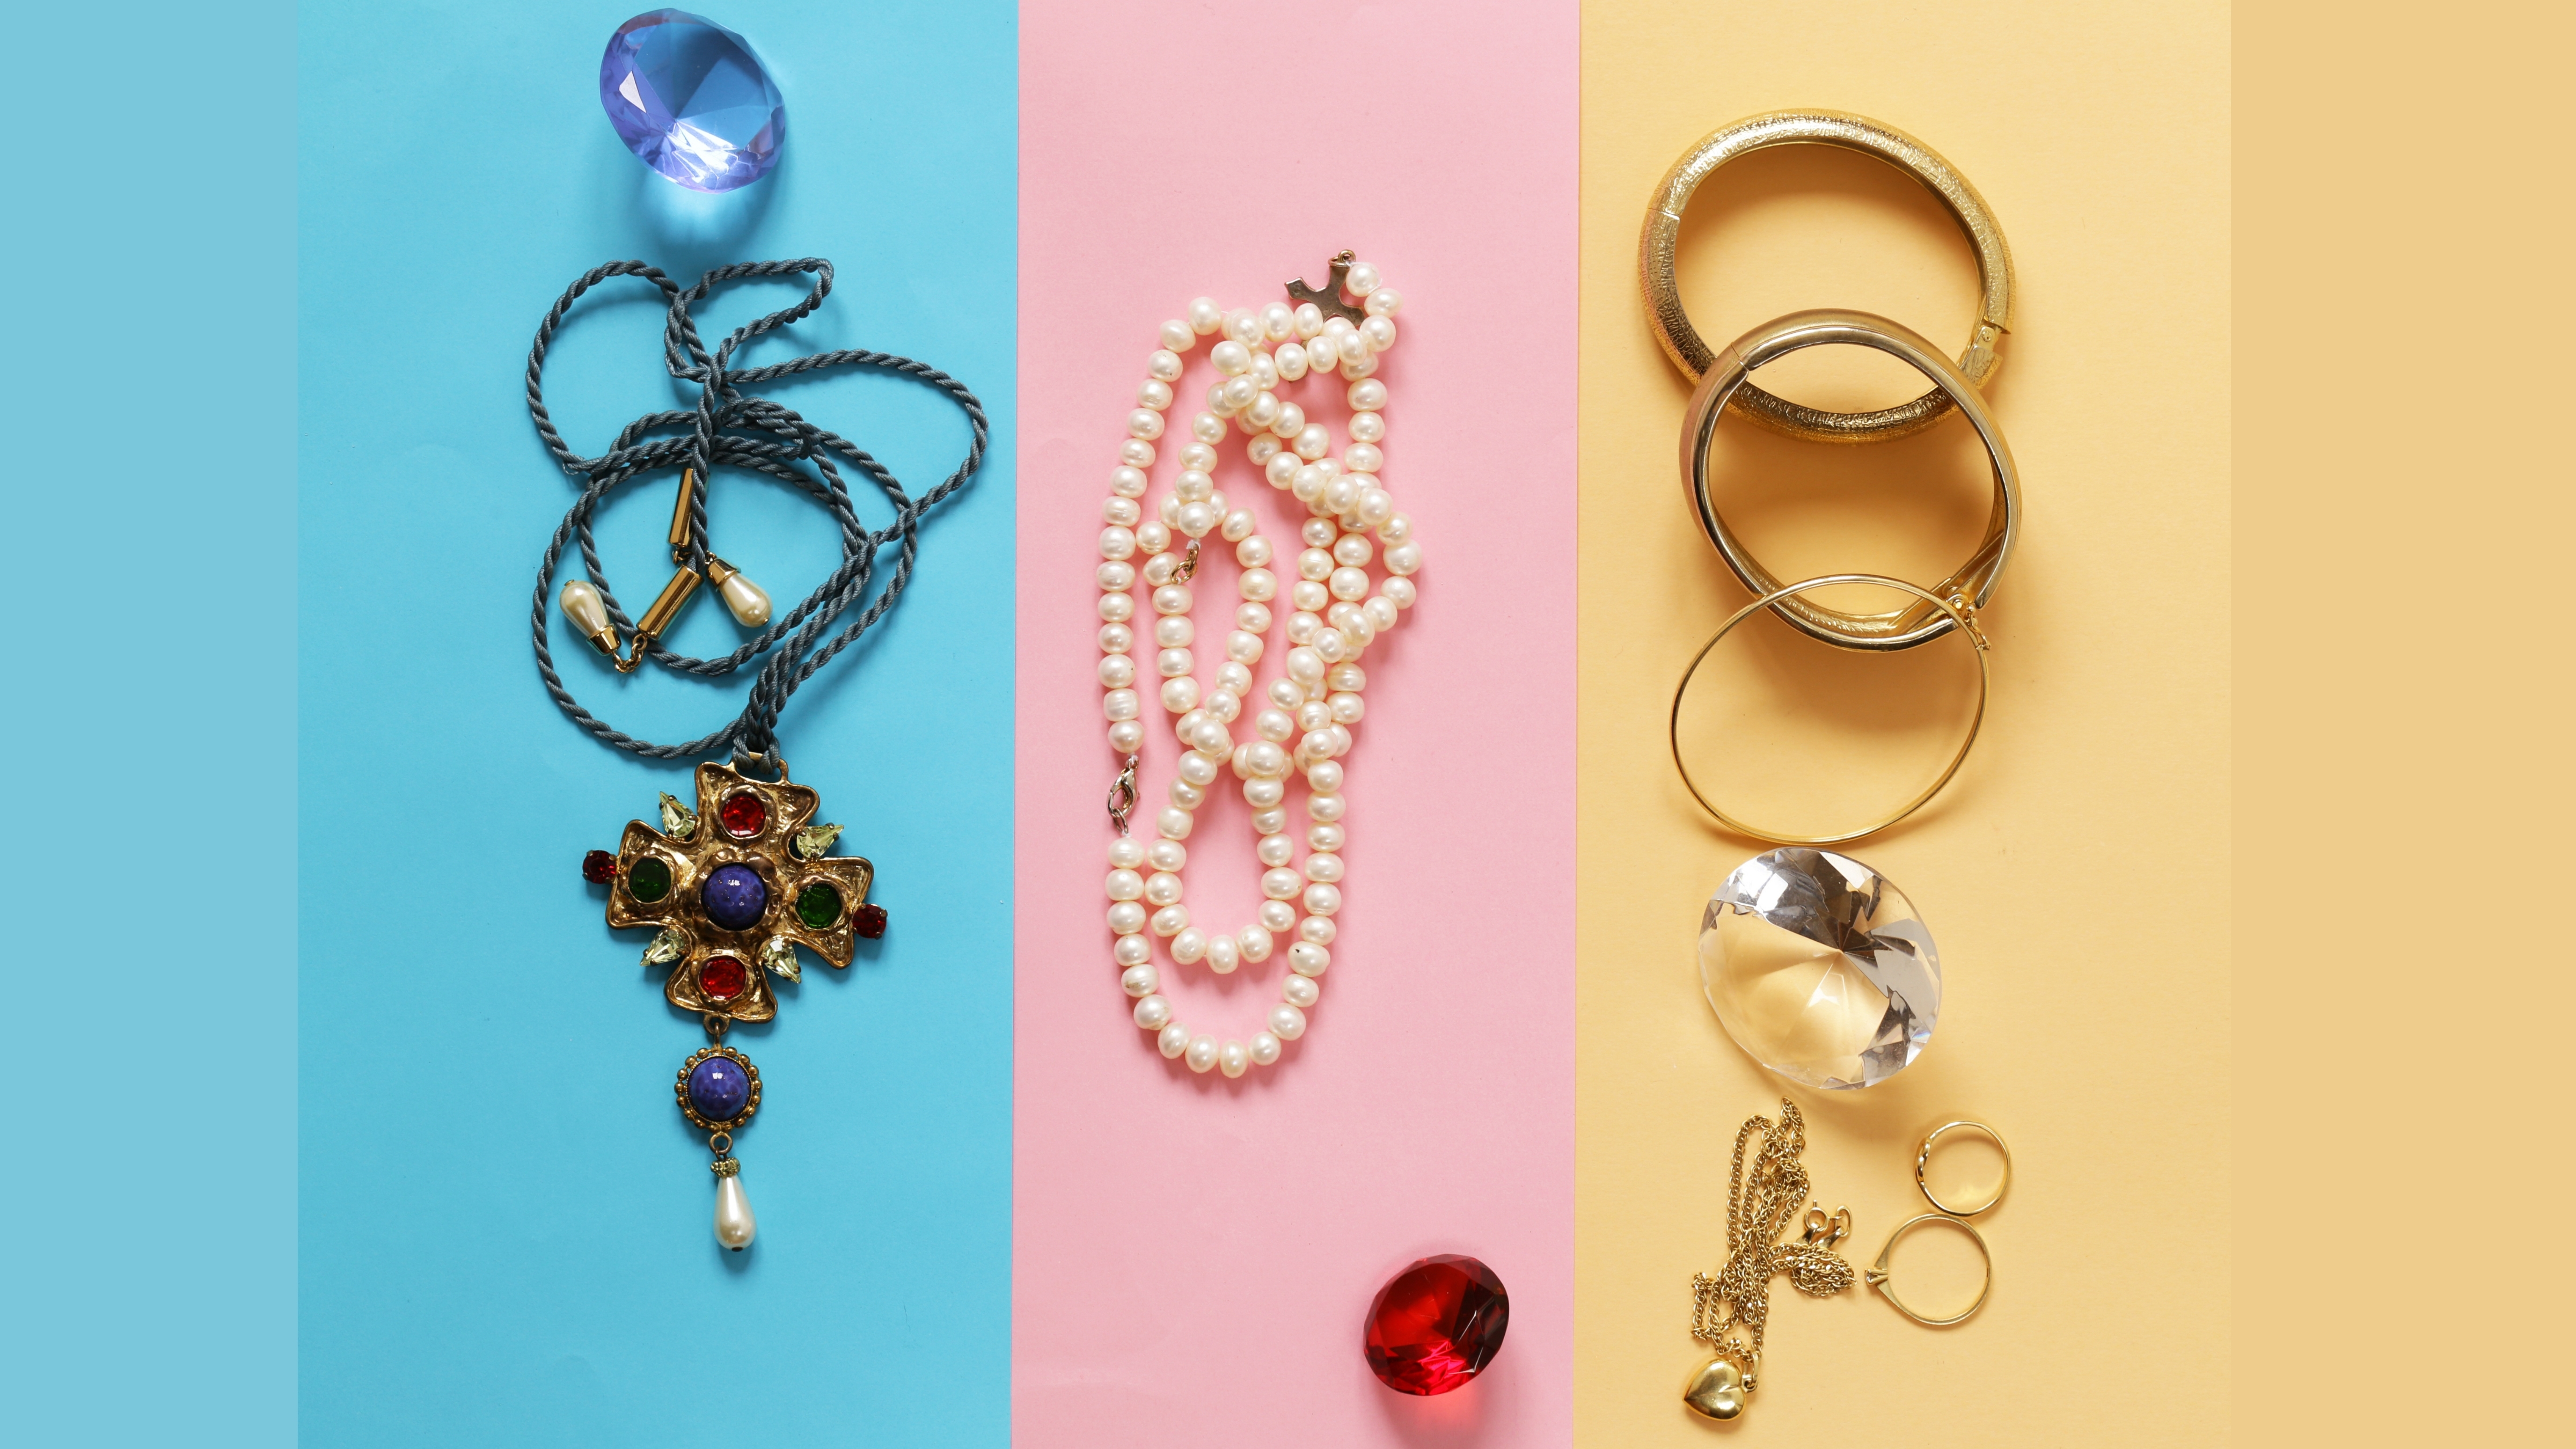
shadow, body jewelry, font, Material property, creative arts, art, circle, jewellery, natural material, magenta, chain, silver, metal, jewelry making, rectangle, pattern, electric blue, fashion accessory, gemstone, earrings, event, craft, bracelet, necklace